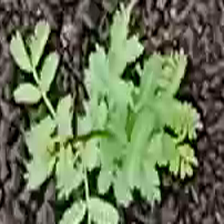
Weed species: Dwarf_cassia_(Chamaecrista pumila)